1990: The Bronx Warriors

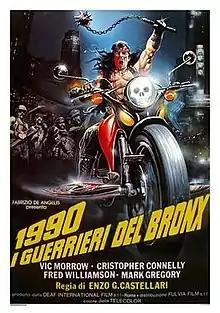
Italian theatrical release poster by Enzo Sciotti

1990: The Bronx Warriors is a 1982 Italian action-science fiction film directed by Enzo G. Castellari.